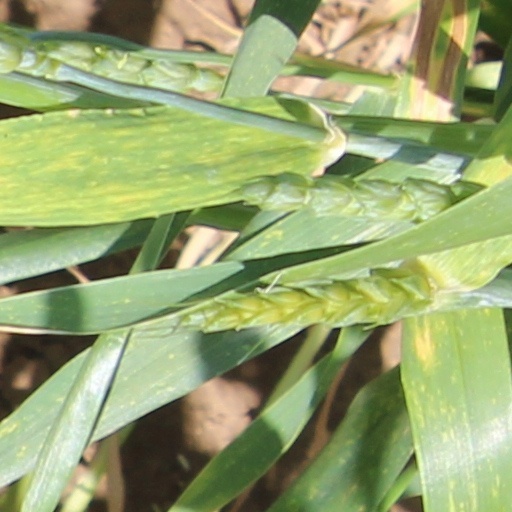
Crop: wheat